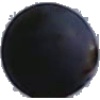
Label: Grape Blue 1